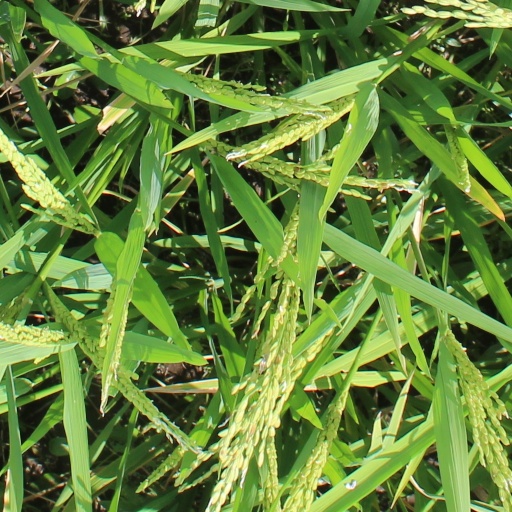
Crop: rice